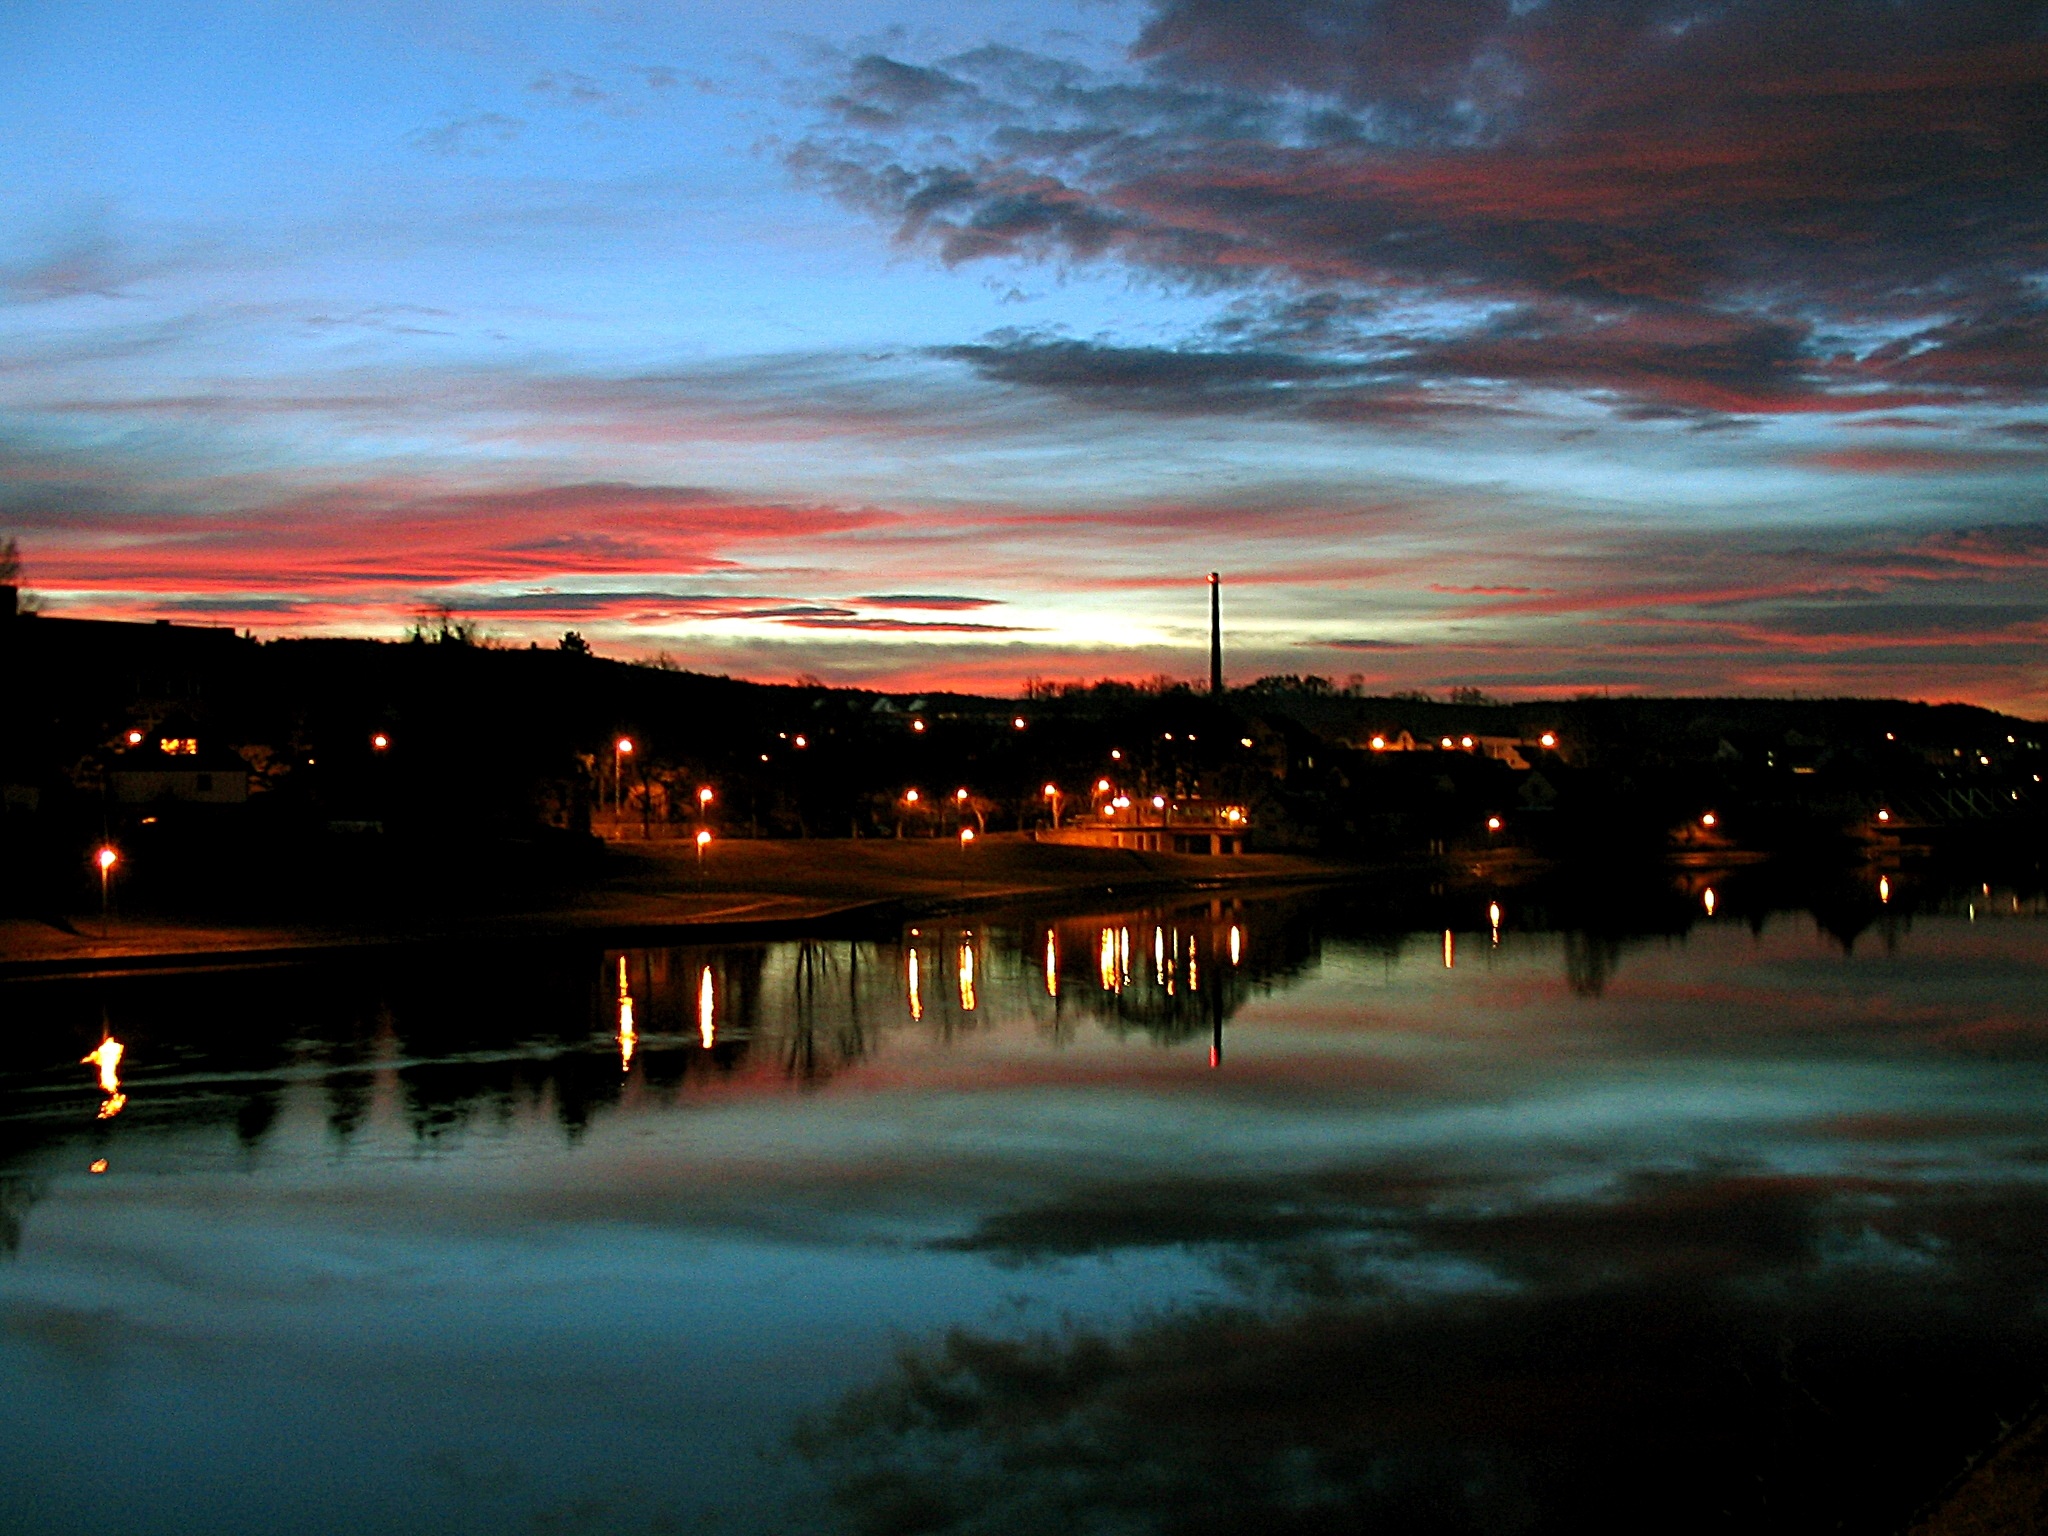
sea, coast, horizon, cloud, sky, fog, sunrise, sunset, night, morning, wave, dawn, river, dusk, evening, reflection, gloomy, czech republic, moldova, night photograph, afterglow, south bohemia, t n nad vltavou